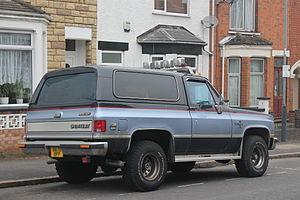
Le Chevrolet K5 Blazer est un 4x4 produit par Chevrolet de 1969 à 1994. En 1995, il est remplacé par le Chevrolet Tahoe qui était la version européenne du troisième K5 Blazer.